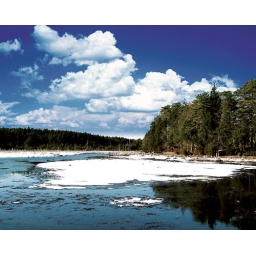
This lake is 50 feet from my house in Lacey Twp. The snow is from one day earlier.